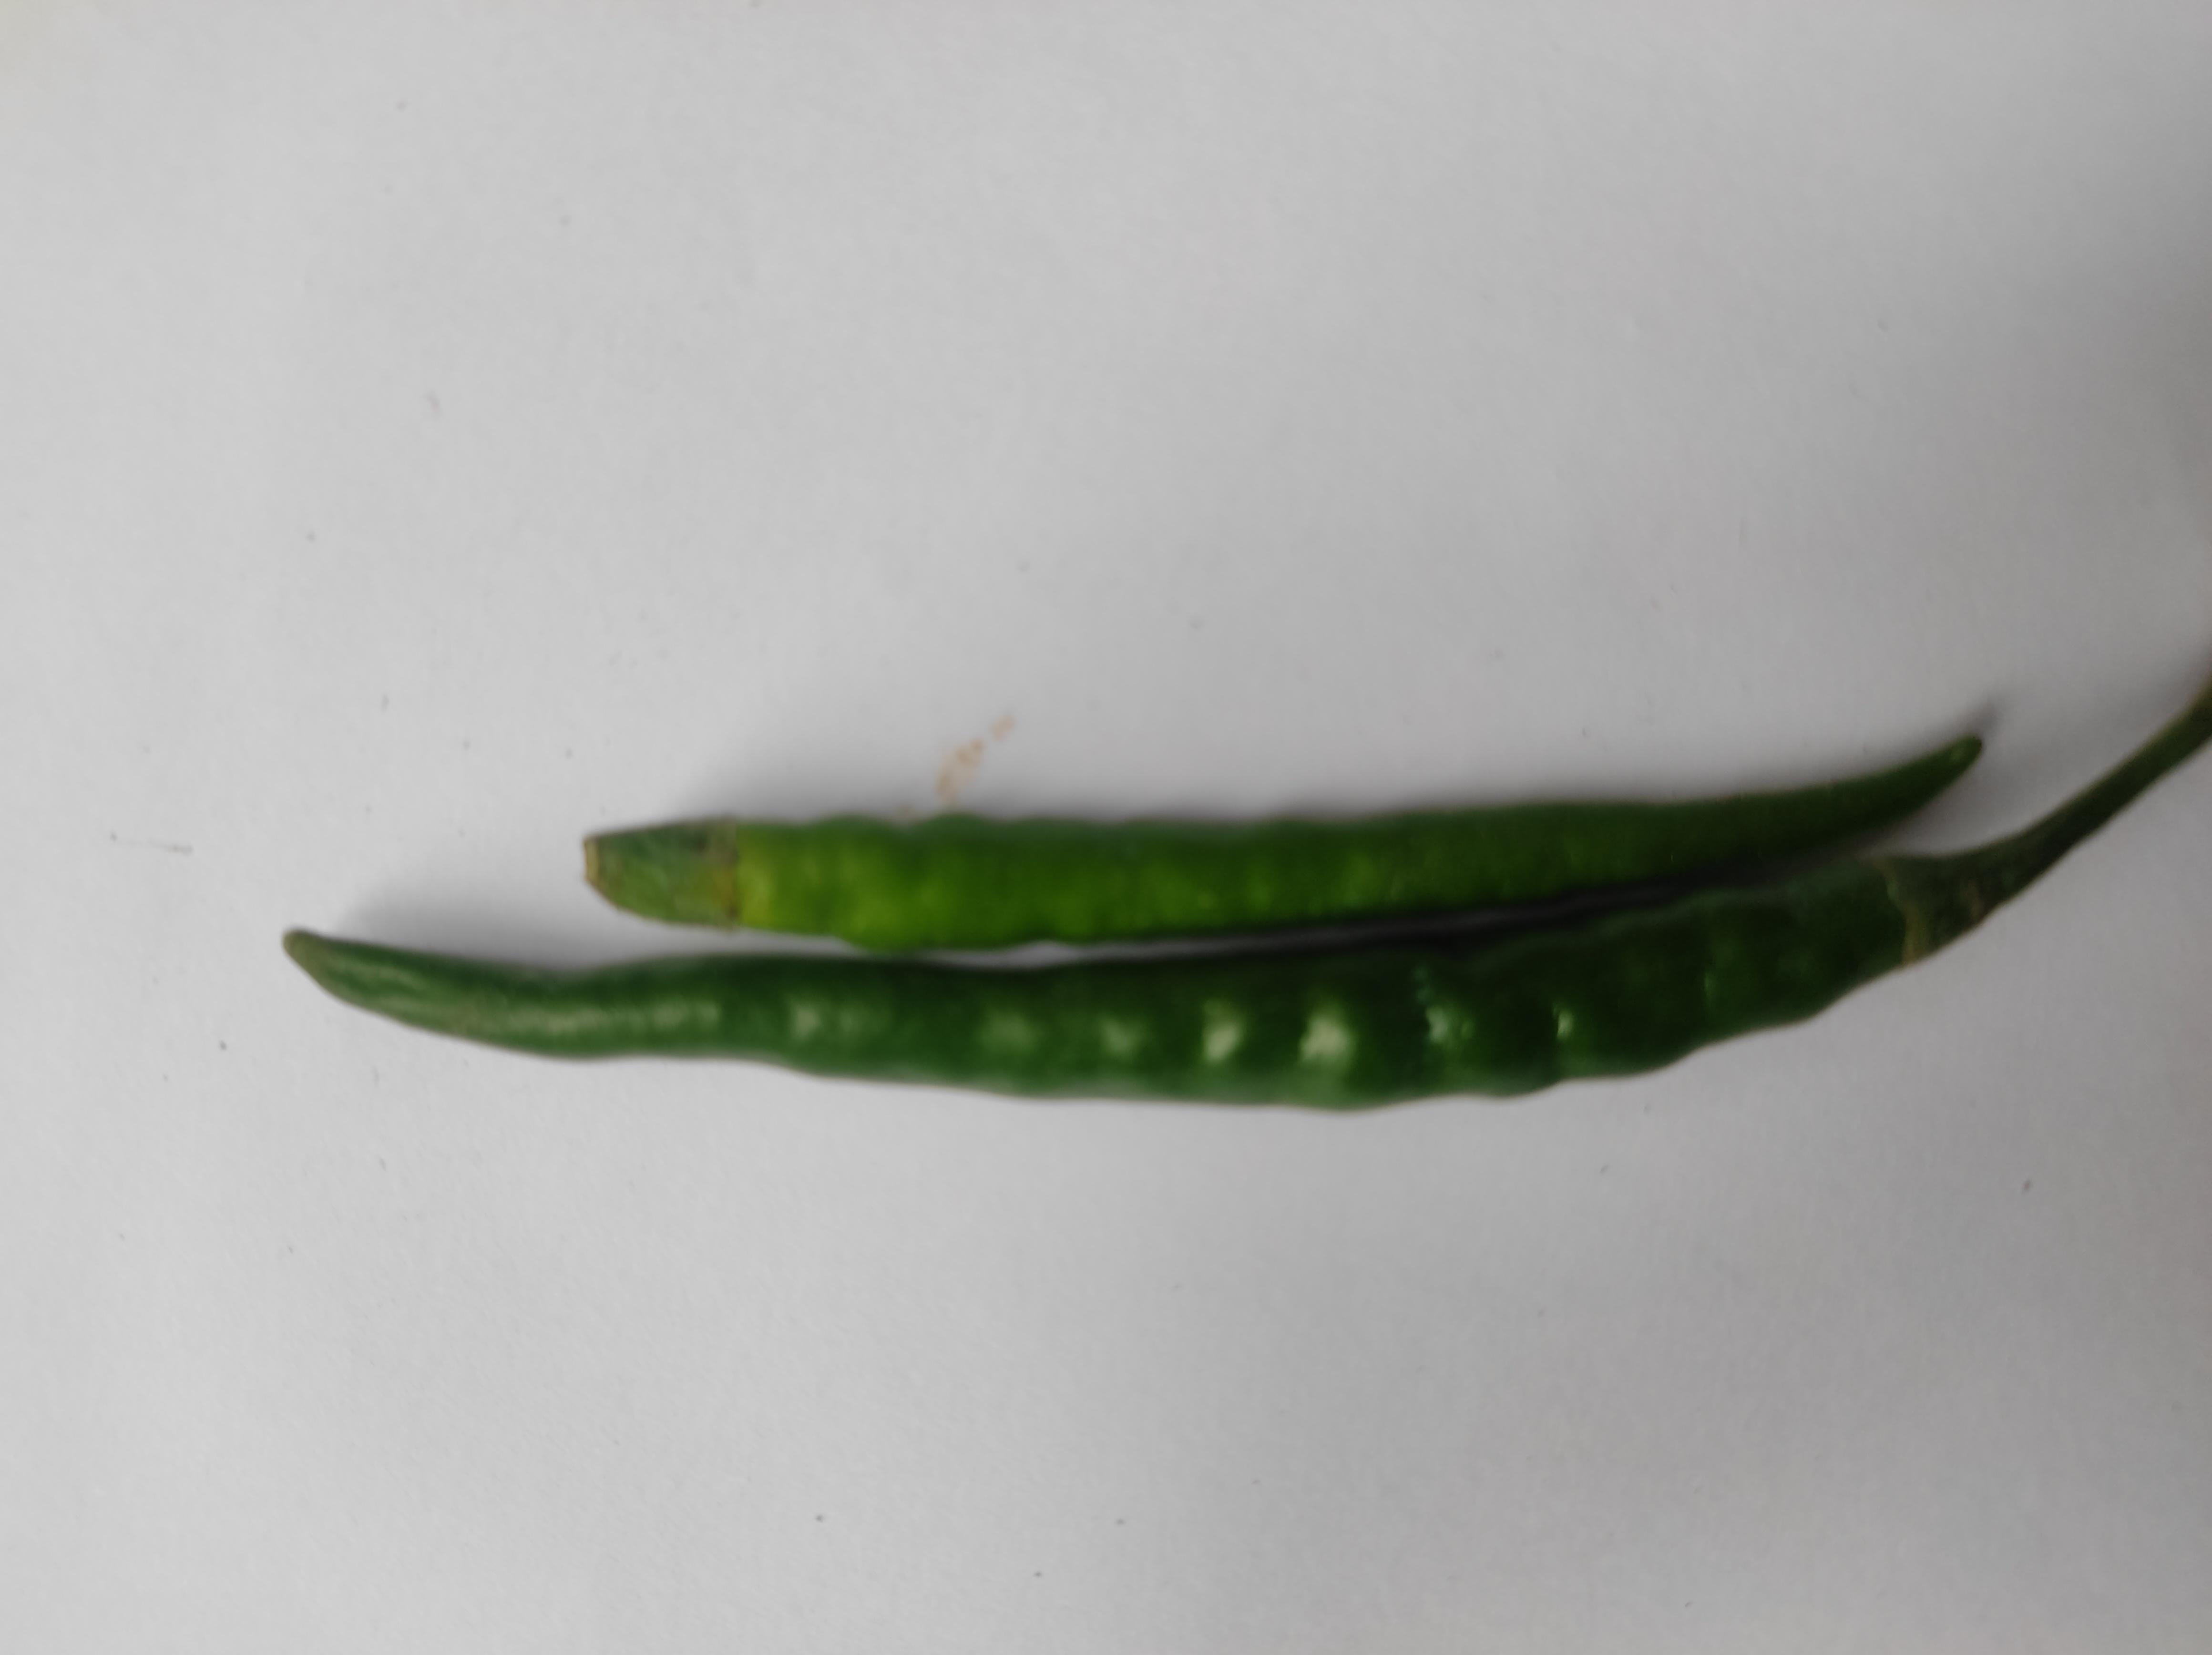
Label: Green Chili